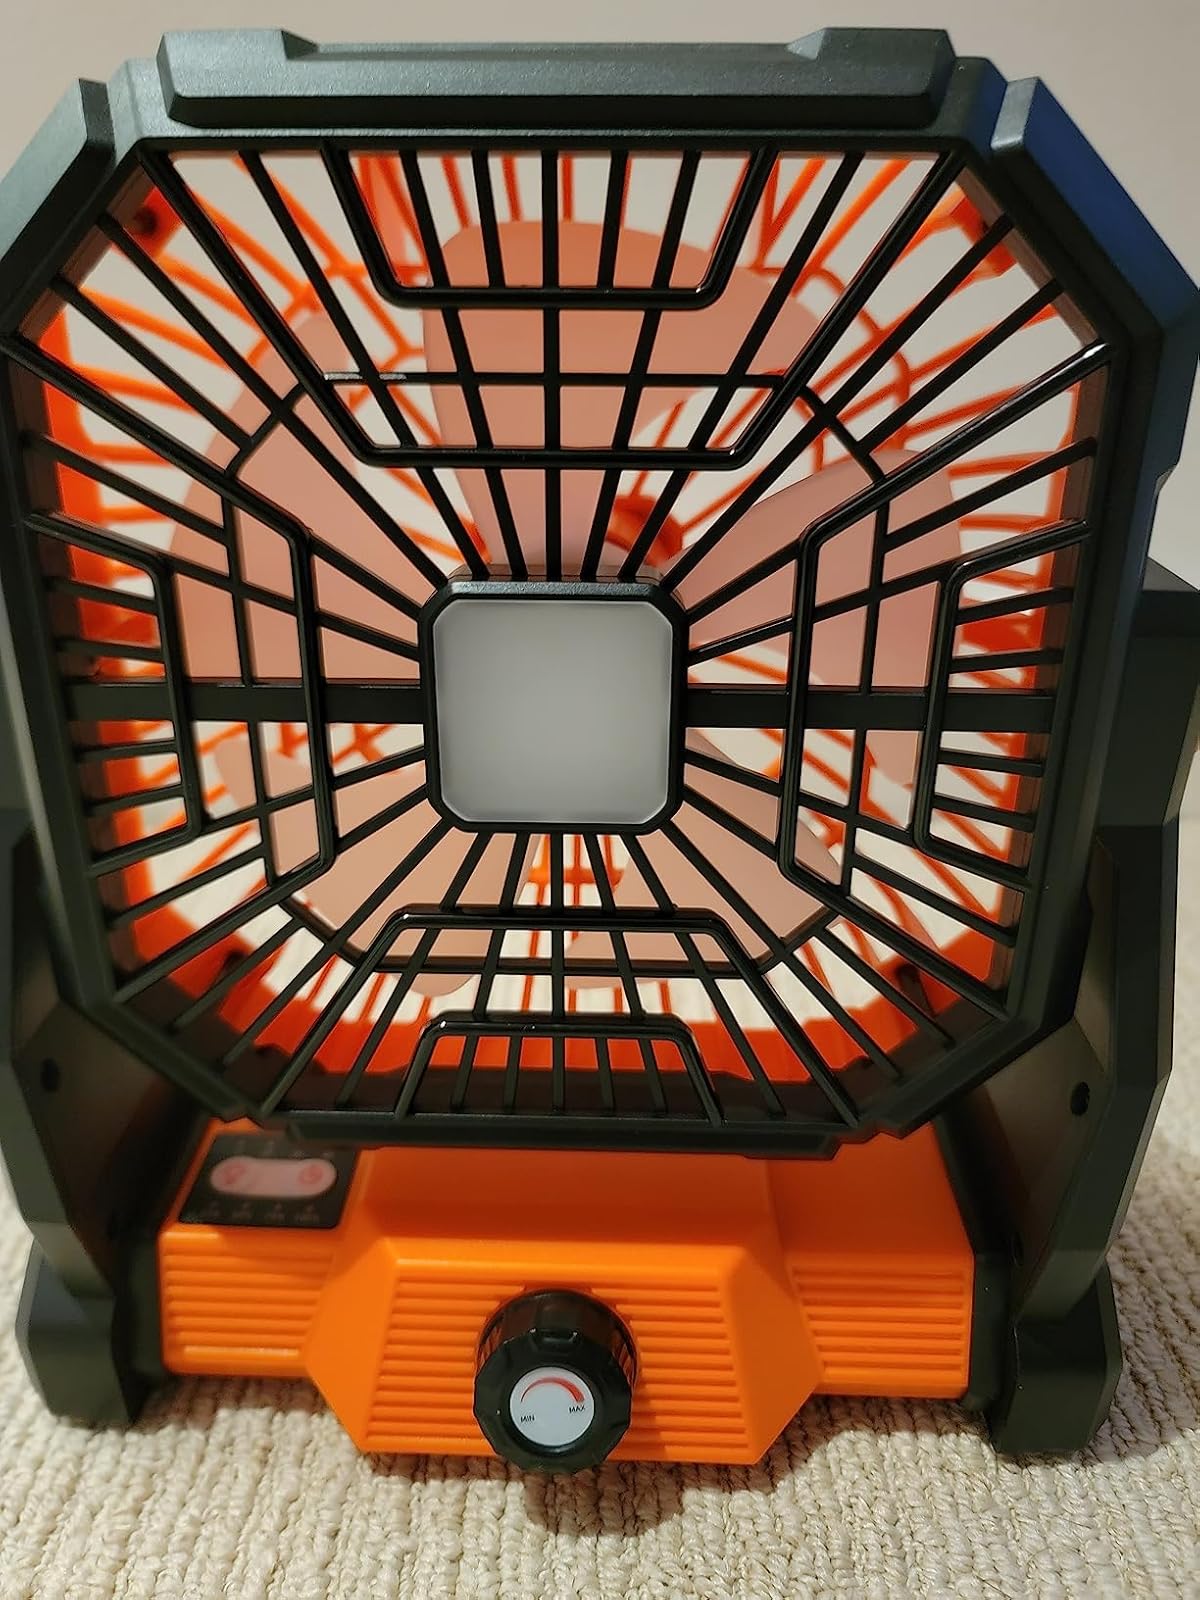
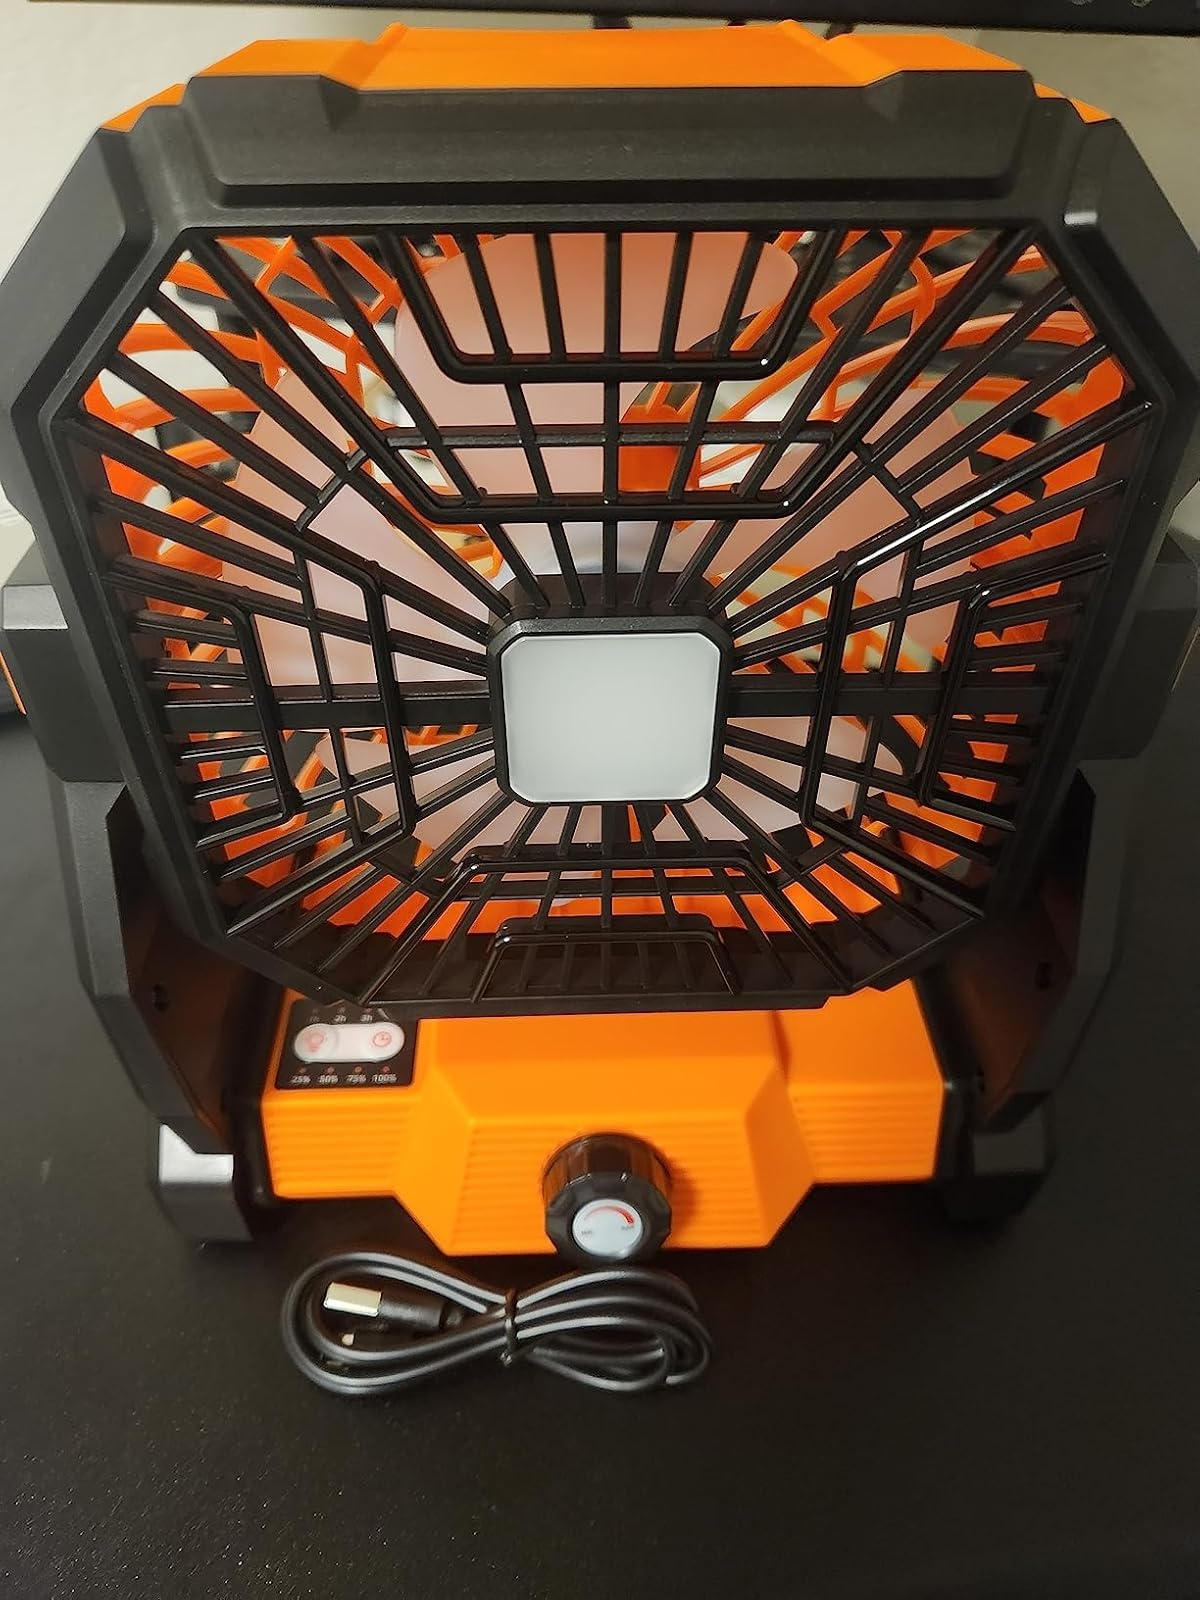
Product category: lantern
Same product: yes